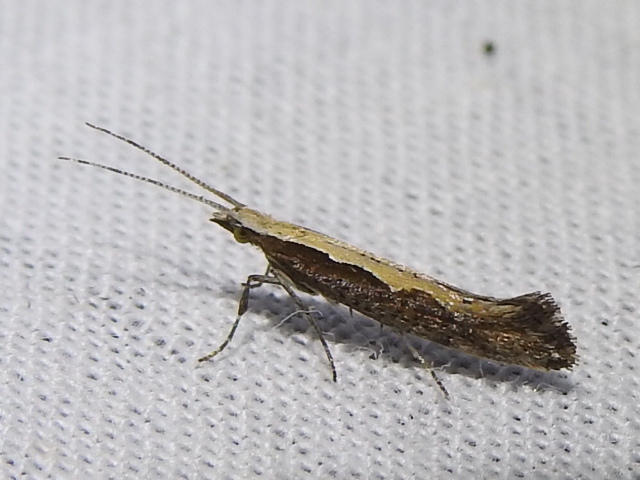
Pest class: diamondback_moth